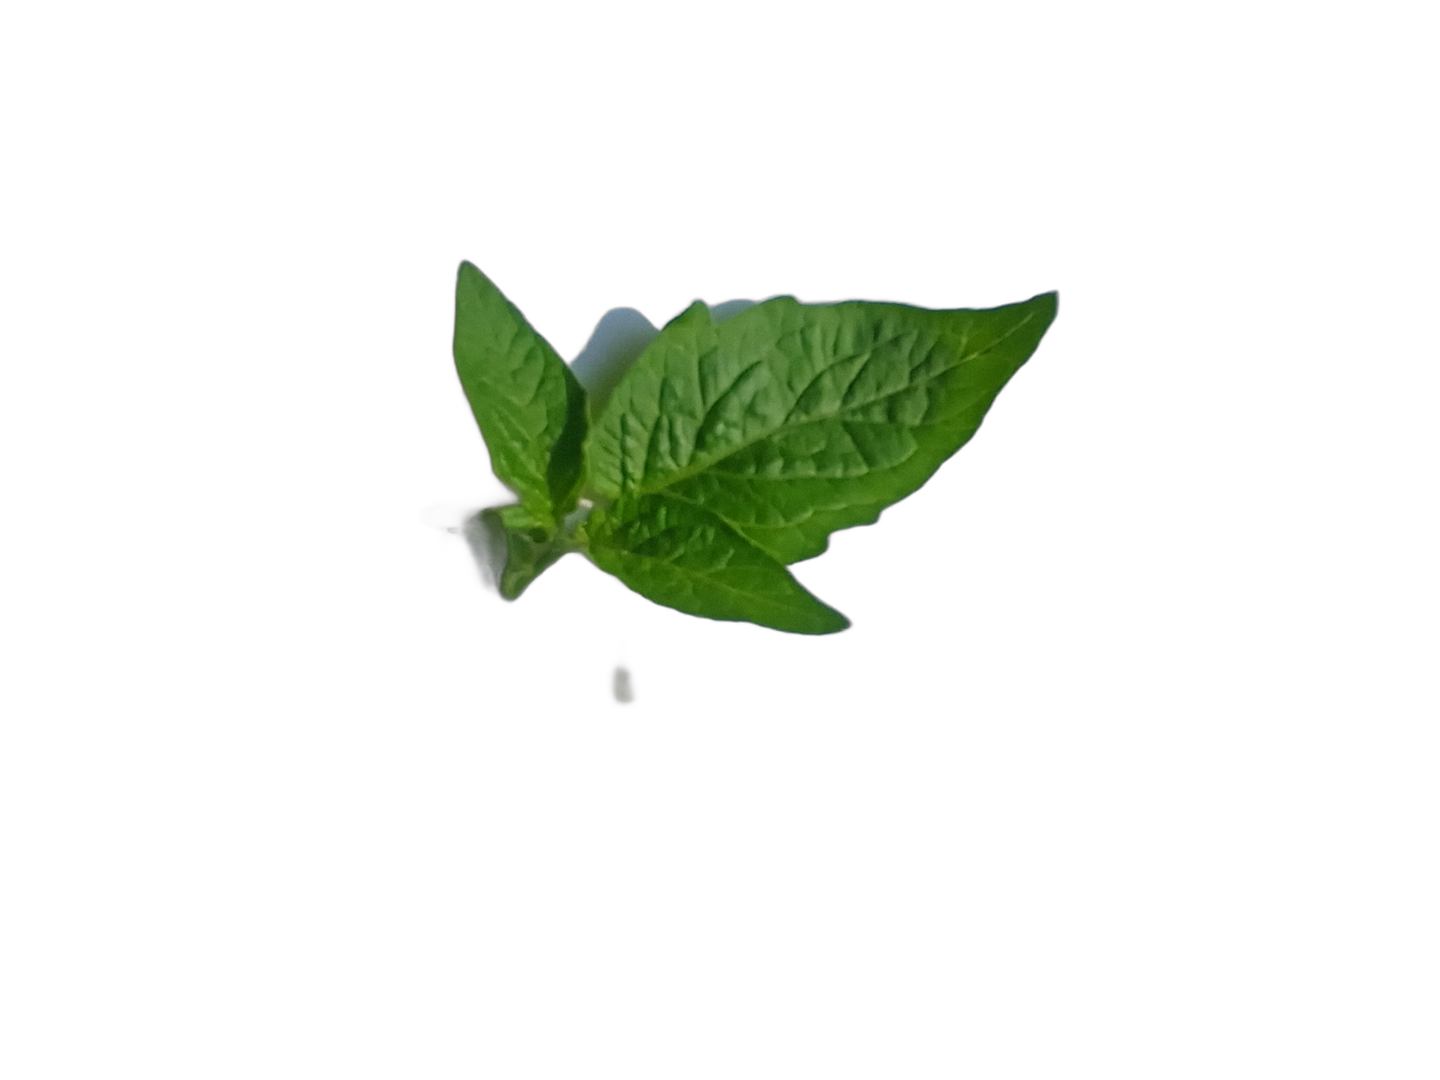
Crop: Tomato
Label: Healthy